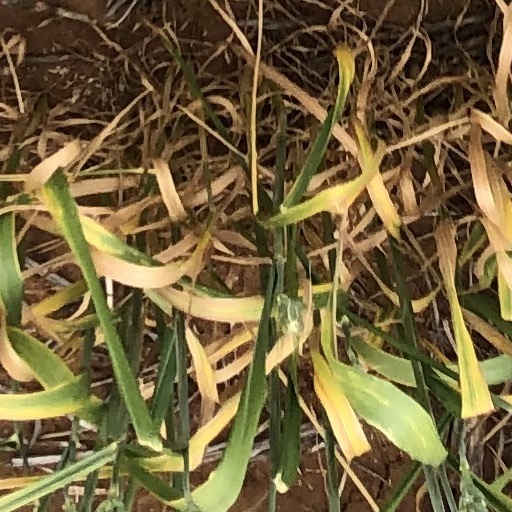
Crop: wheat